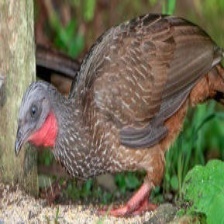
Species: BAND TAILED GUAN
Scientific name: PENELOPE ARGYROTIS